Texas Association

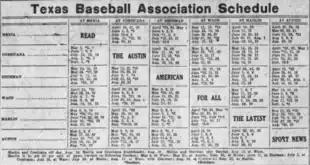
The league's inaugural schedule, as published in "The Austin American" on March 25, 1923

The league operated in 1923 with a six-team format. The Austin Rangers, Corsicana Oilers, Marlin Bathers, Mexia Gushers, Sherman Twins, and Waco Indians made up the league that year. While Mexia had the best win–loss record for the entire season, the league played a split season, with Sherman winning the first half, and Austin winning the second half. Sherman and Austin played a six-game playoff series, which ended in a tie at three games each.